Max Webster

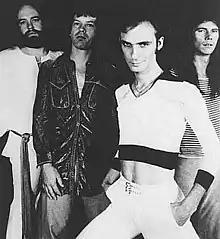

Max Webster was a Canadian hard rock band formed in Toronto in 1972. The band was relatively successful in Canada, with several best-selling albums, and had some minor success in the UK, before dissolving in 1981. The band's founder, Kim Mitchell, subsequently enjoyed a long and successful solo career in Canada. In 2023, the band was inducted into Canada's Walk of Fame.